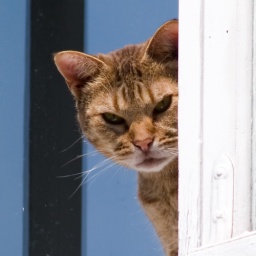
Red tabby cat in a window